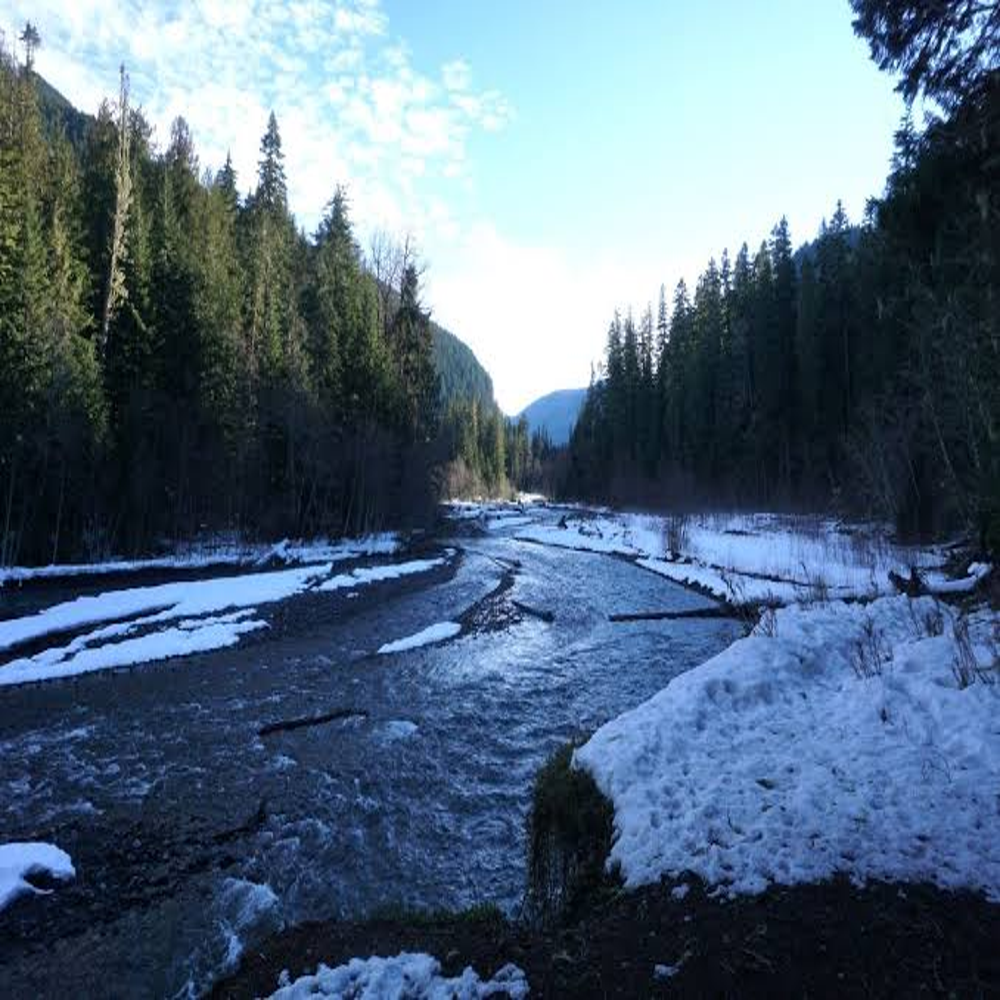
Body of water present: yes
Land polluted: no
Water polluted: no
Pollution percentage: 0%